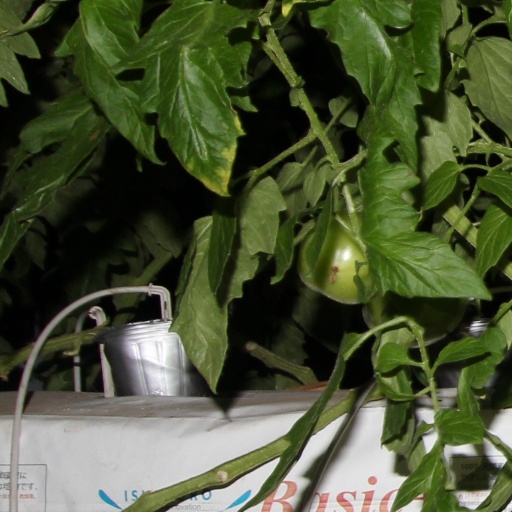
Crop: tomato